1984 elections in India

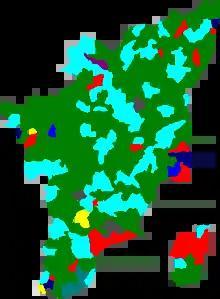
Election map of results based on parties. Colours are based on the results table on the left

‡: Vote % reflects the percentage of votes the party received compared to the entire electorate that voted in this election. Adjusted (Adj.) Vote %, reflects the % of votes the party received per constituency that they contested.